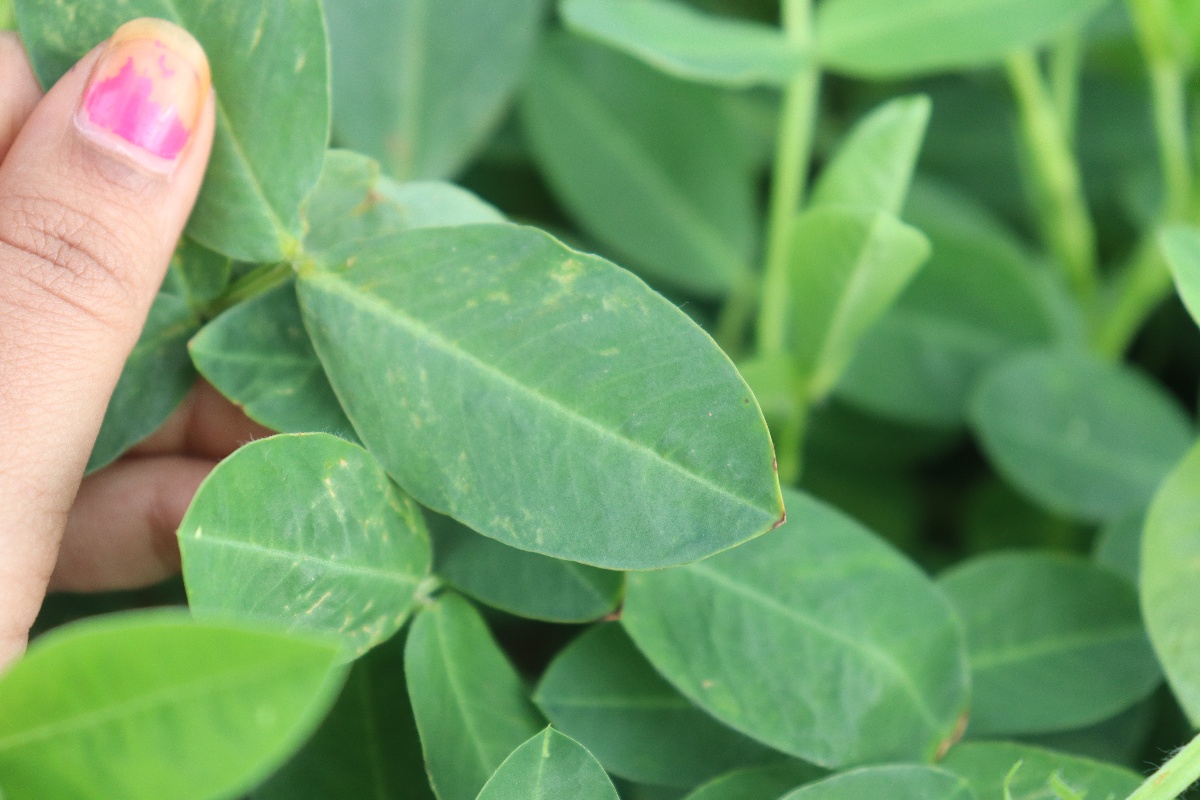
Label: healthy leaf